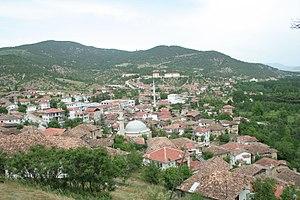
Taraklı est une ville et un district de la province de Sakarya dans la région de Marmara en Turquie.